Friedrich Nowottny

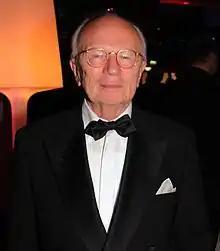
Nowottny at the Deutscher Fernsehpreis in 2012

Nowottny worked as director of German broadcaster WDR. He lives in Swisttal-Buschhoven near Bonn.